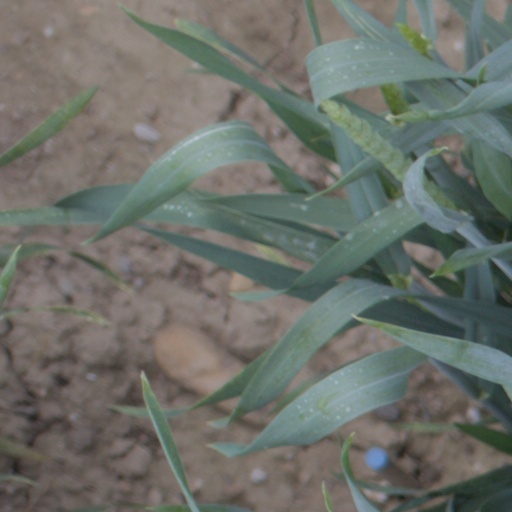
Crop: wheat